Mind

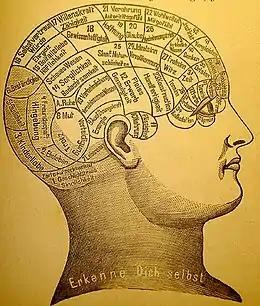
Phrenology was a pseudoscientific attempt to correlate mental functions to brain areas.

In the field of education, the minds of students are shaped through the transmission of knowledge, skills, and character traits as a process of socialization and enculturation. This is achieved through different teaching methods including the contrast between group work and individual learning and the use of instructional media. Teacher-centered education positions the teacher as the central authority controlling the learning process whereas in student-centered education, students have a more active role in shaping classroom activities. The choice of the most effective method to develop the minds of the learners is determined by various factors, including the topic and the learner's age and skill level.